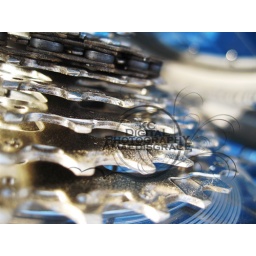
This would be my mountain bike chain in the morning sunlight.